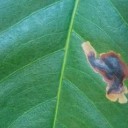
Label: Miner